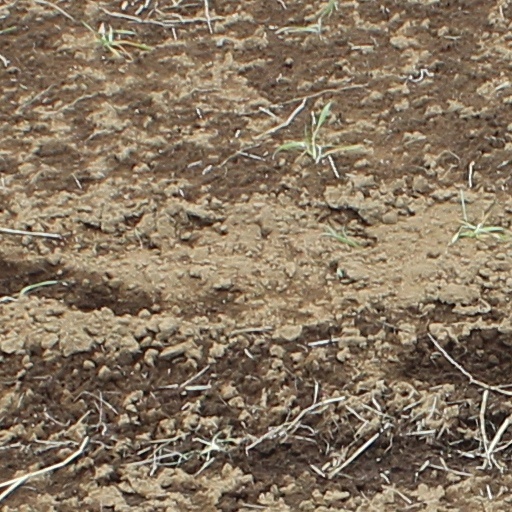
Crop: wheat